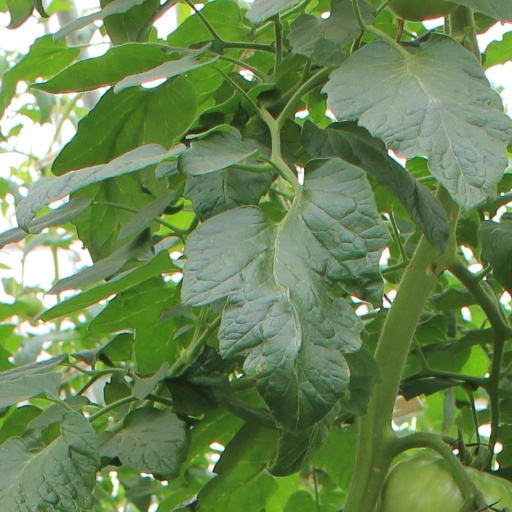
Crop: tomato